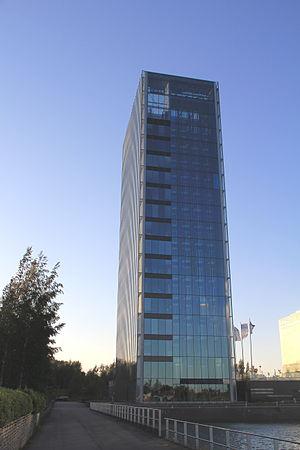
La tour de Kone est une tour située dans la section Keilaniemi du quartier d'Otaniemi à Espoo en Finlande.
Kone est une entreprise finlandaise spécialisée dans les ascenseurs, escaliers mécaniques et portes automatiques.
Antti-Matti Siikala est un architecte et professeur d'architecture finlandais.